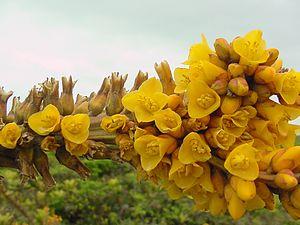
Dyckia encholirioides est une espèce de plantes de la famille botanique des Bromeliaceae, sous-famille des Pitcairnioideae, endémique du Brésil.